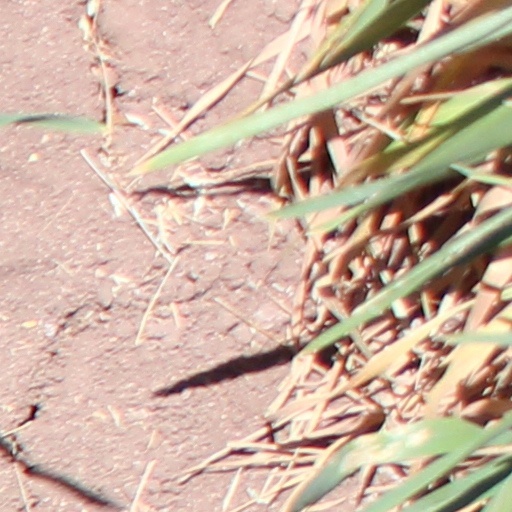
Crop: wheat